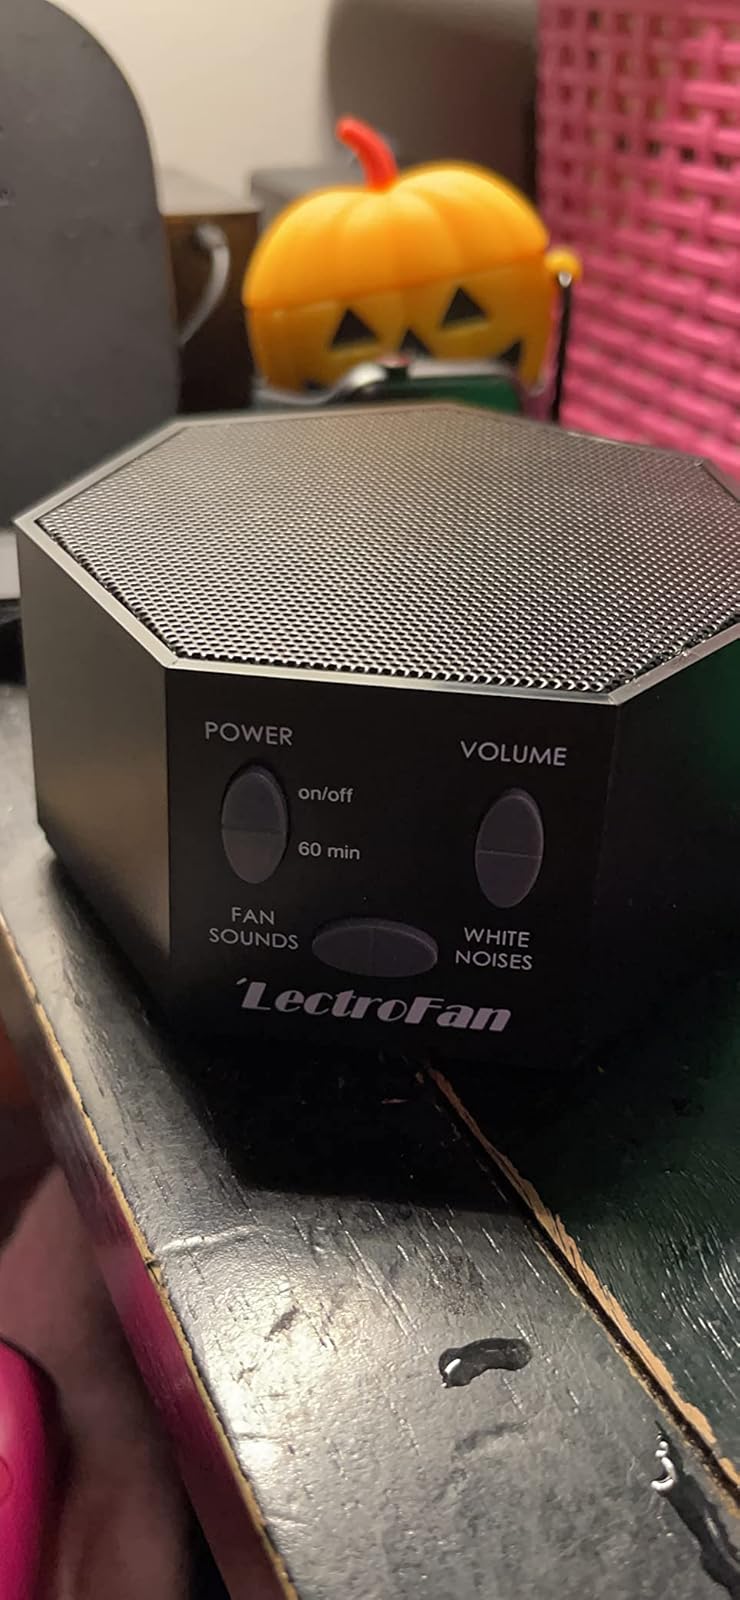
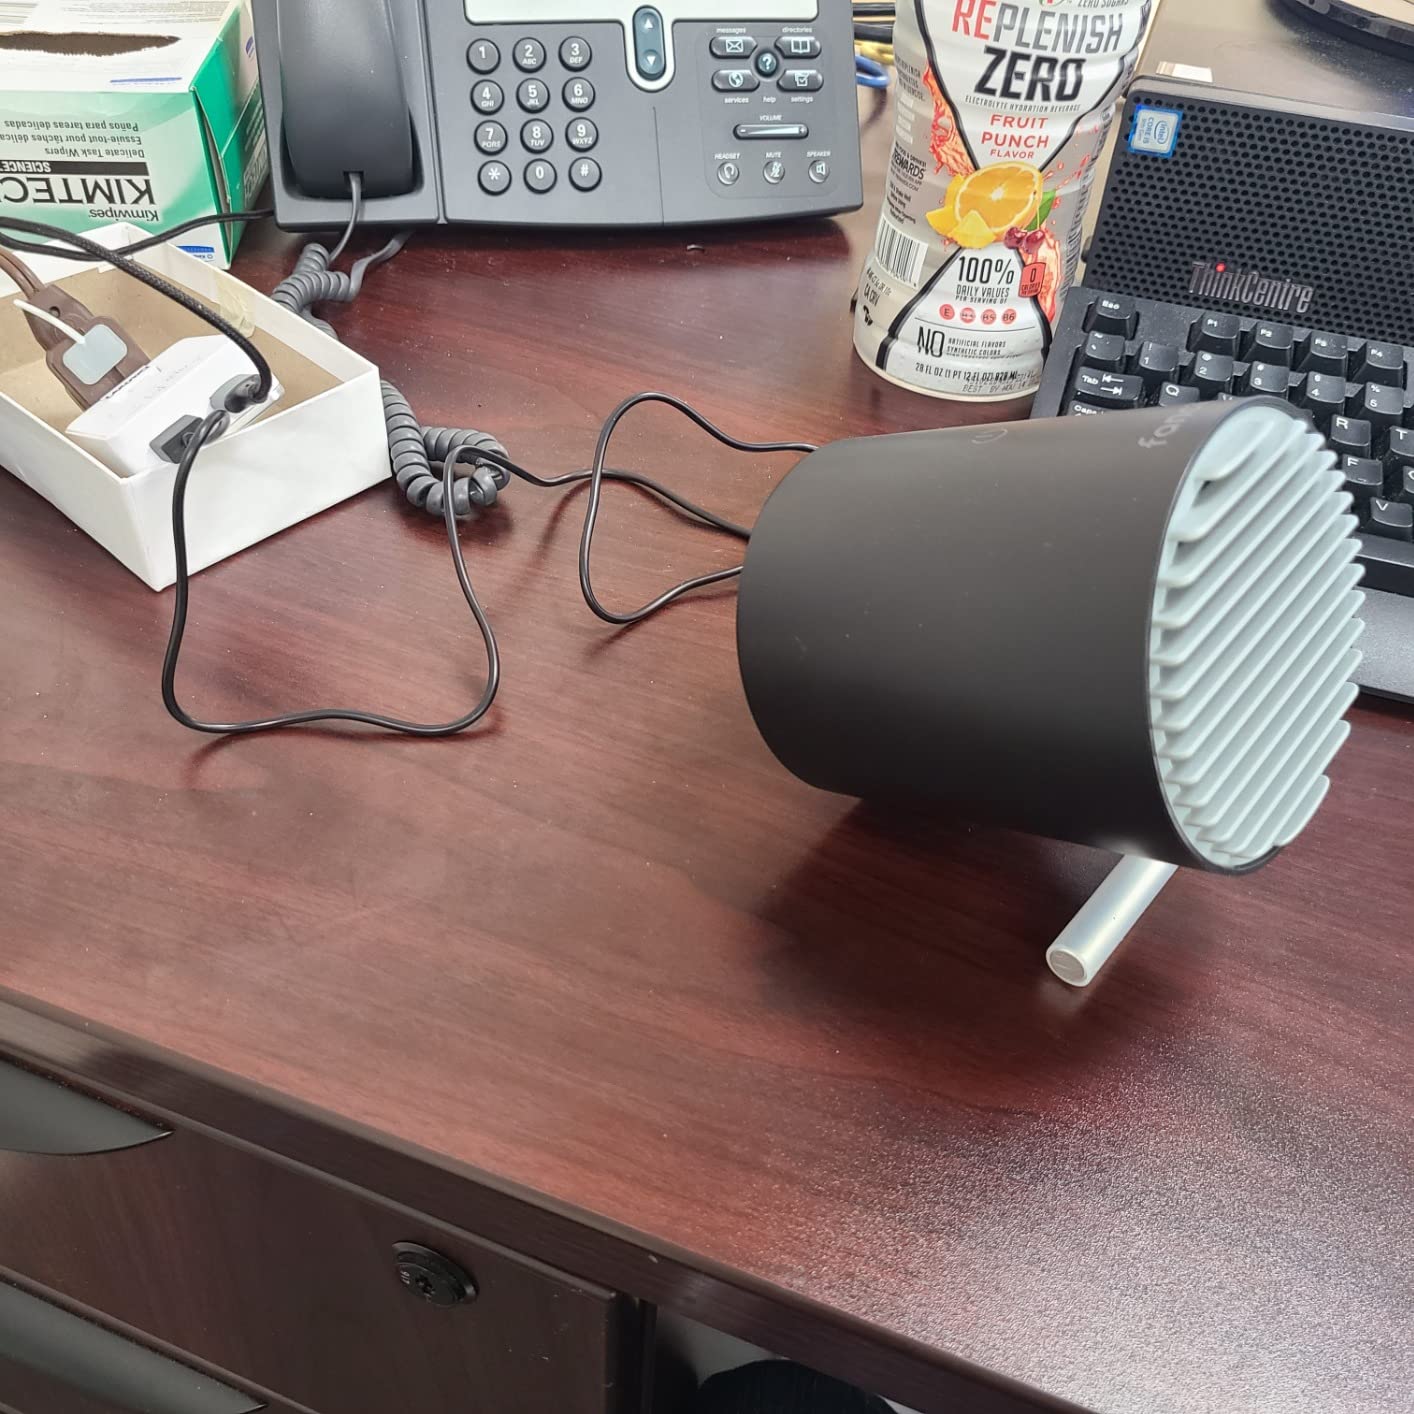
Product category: fan
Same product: no